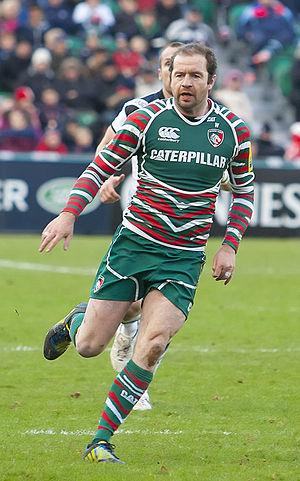
Geordan Edward Andrew Murphy, est né le 19 avril 1978 à Dublin. C’est un joueur de rugby à XV, qui jouait avec l'équipe d'Irlande de 2000 à 2011, évoluant au poste de trois quart aile ou arrière.